Infinity Pool (film)

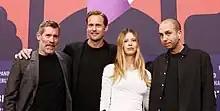
From left to right: actors Jalil Lespert, Alexander Skarsgård, and Mia Goth, and director Brandon Cronenberg

Brandon Cronenberg wrote the original screenplay for "Infinity Pool" with the intention of directing the film. He developed the story from actual experiences he had on unsatisfying vacations and a science fiction story about killing clones he had been writing. By May 2019, an international co-production had been set up between Canada, Hungary, and France. Filming was slated to begin at the end of 2019. By November 2020, filming locations in Croatia and Hungary were selected, but production was pushed back to 2021. In June 2021, it was announced that distribution would be handled by Elevation Pictures in Canada and Neon in the United States.